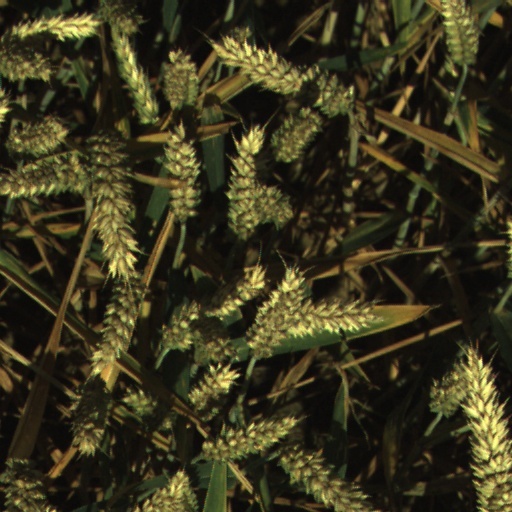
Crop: wheat